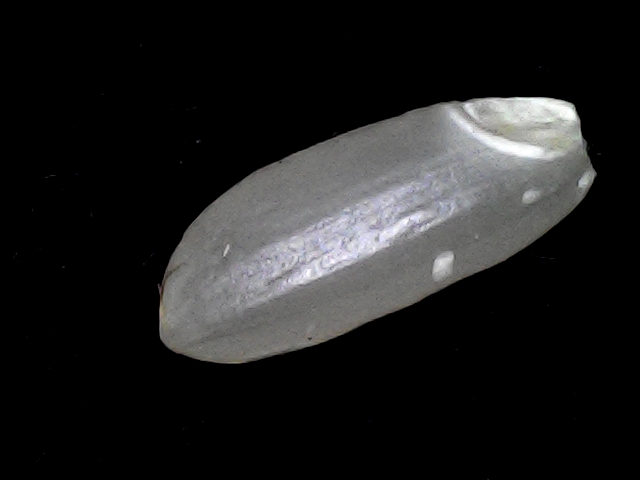
Rice variety: BD51